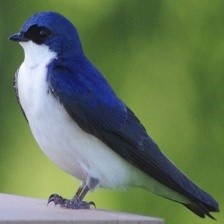
Species: TREE SWALLOW
Scientific name: TACHYCINETA BICOLOR